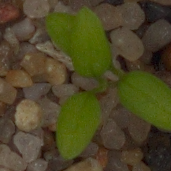
Label: common_chickweed